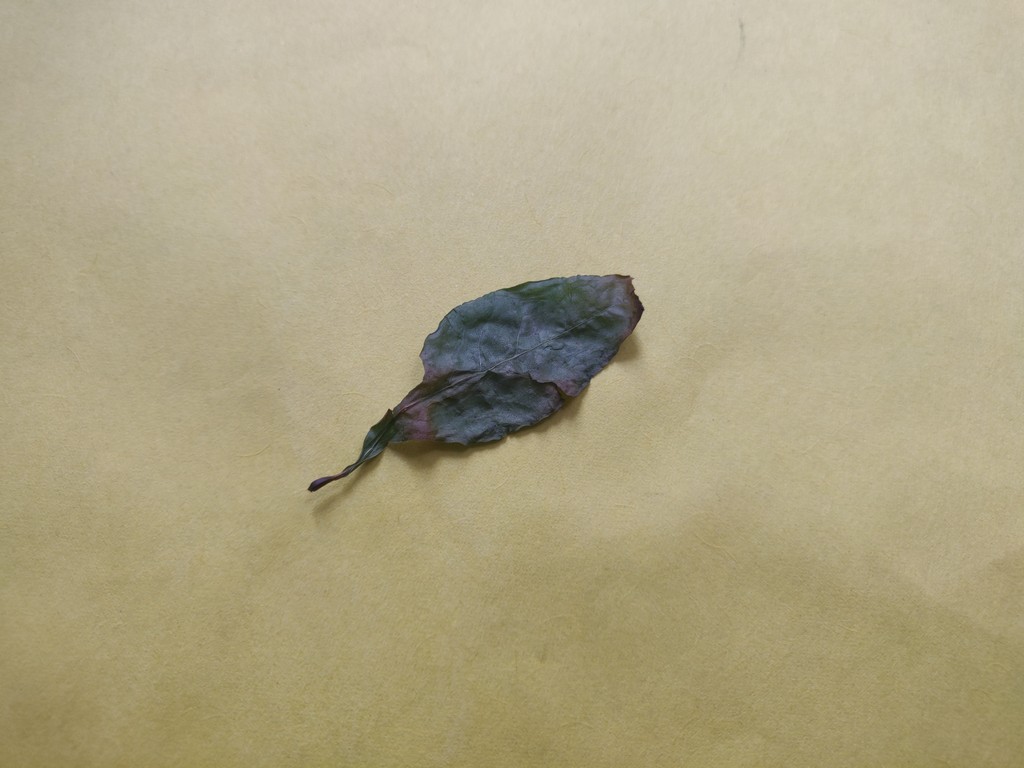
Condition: Dried
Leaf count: single
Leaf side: unknown